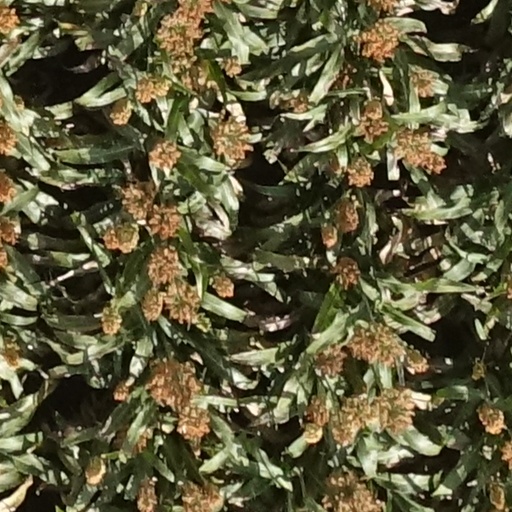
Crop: sorghum